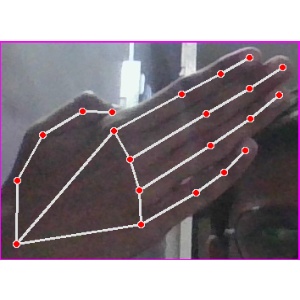
अक्षर: घ